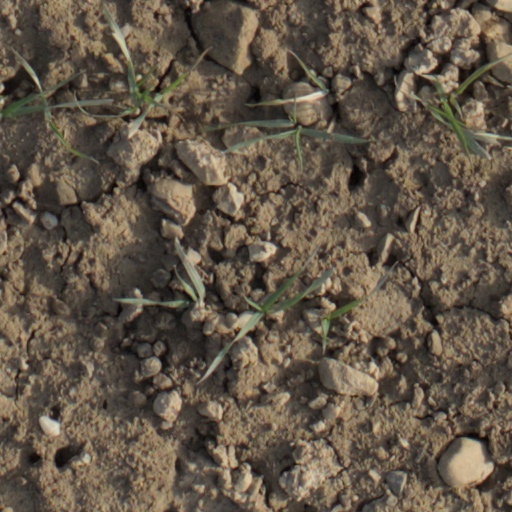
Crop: wheat